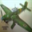
Label: airplane